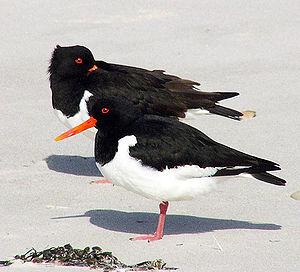
Huîtrier pie Italiano: beccaccia di mare 日本語: ミヤコドリ Português: Ostraceiro-europeu Русский: Овёс Suomi: Meriharakka Svenska: Strandskata